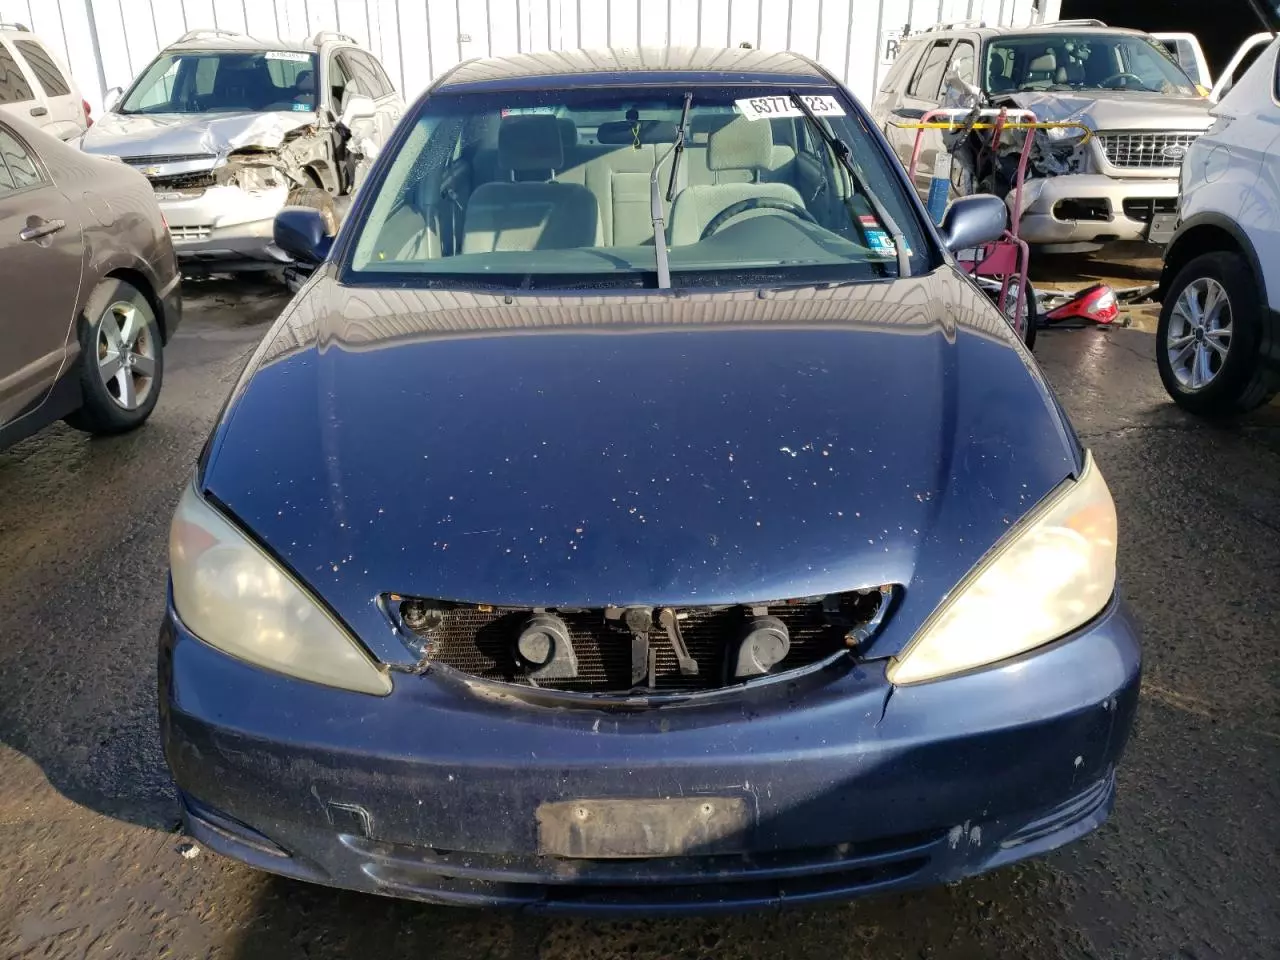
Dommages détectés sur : pare-choc avant, capot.
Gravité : mineur